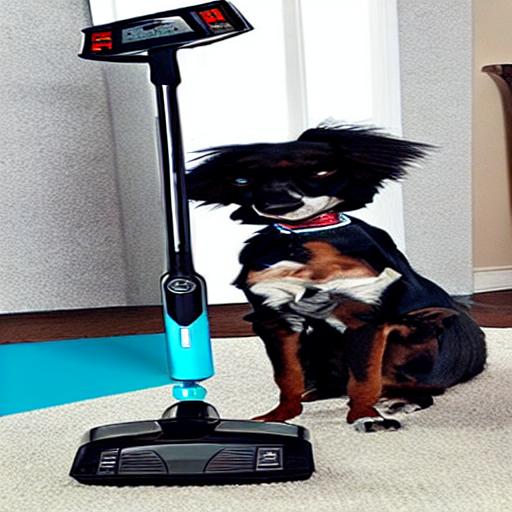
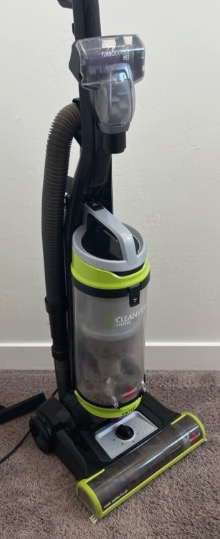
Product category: items_vacuum
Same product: no